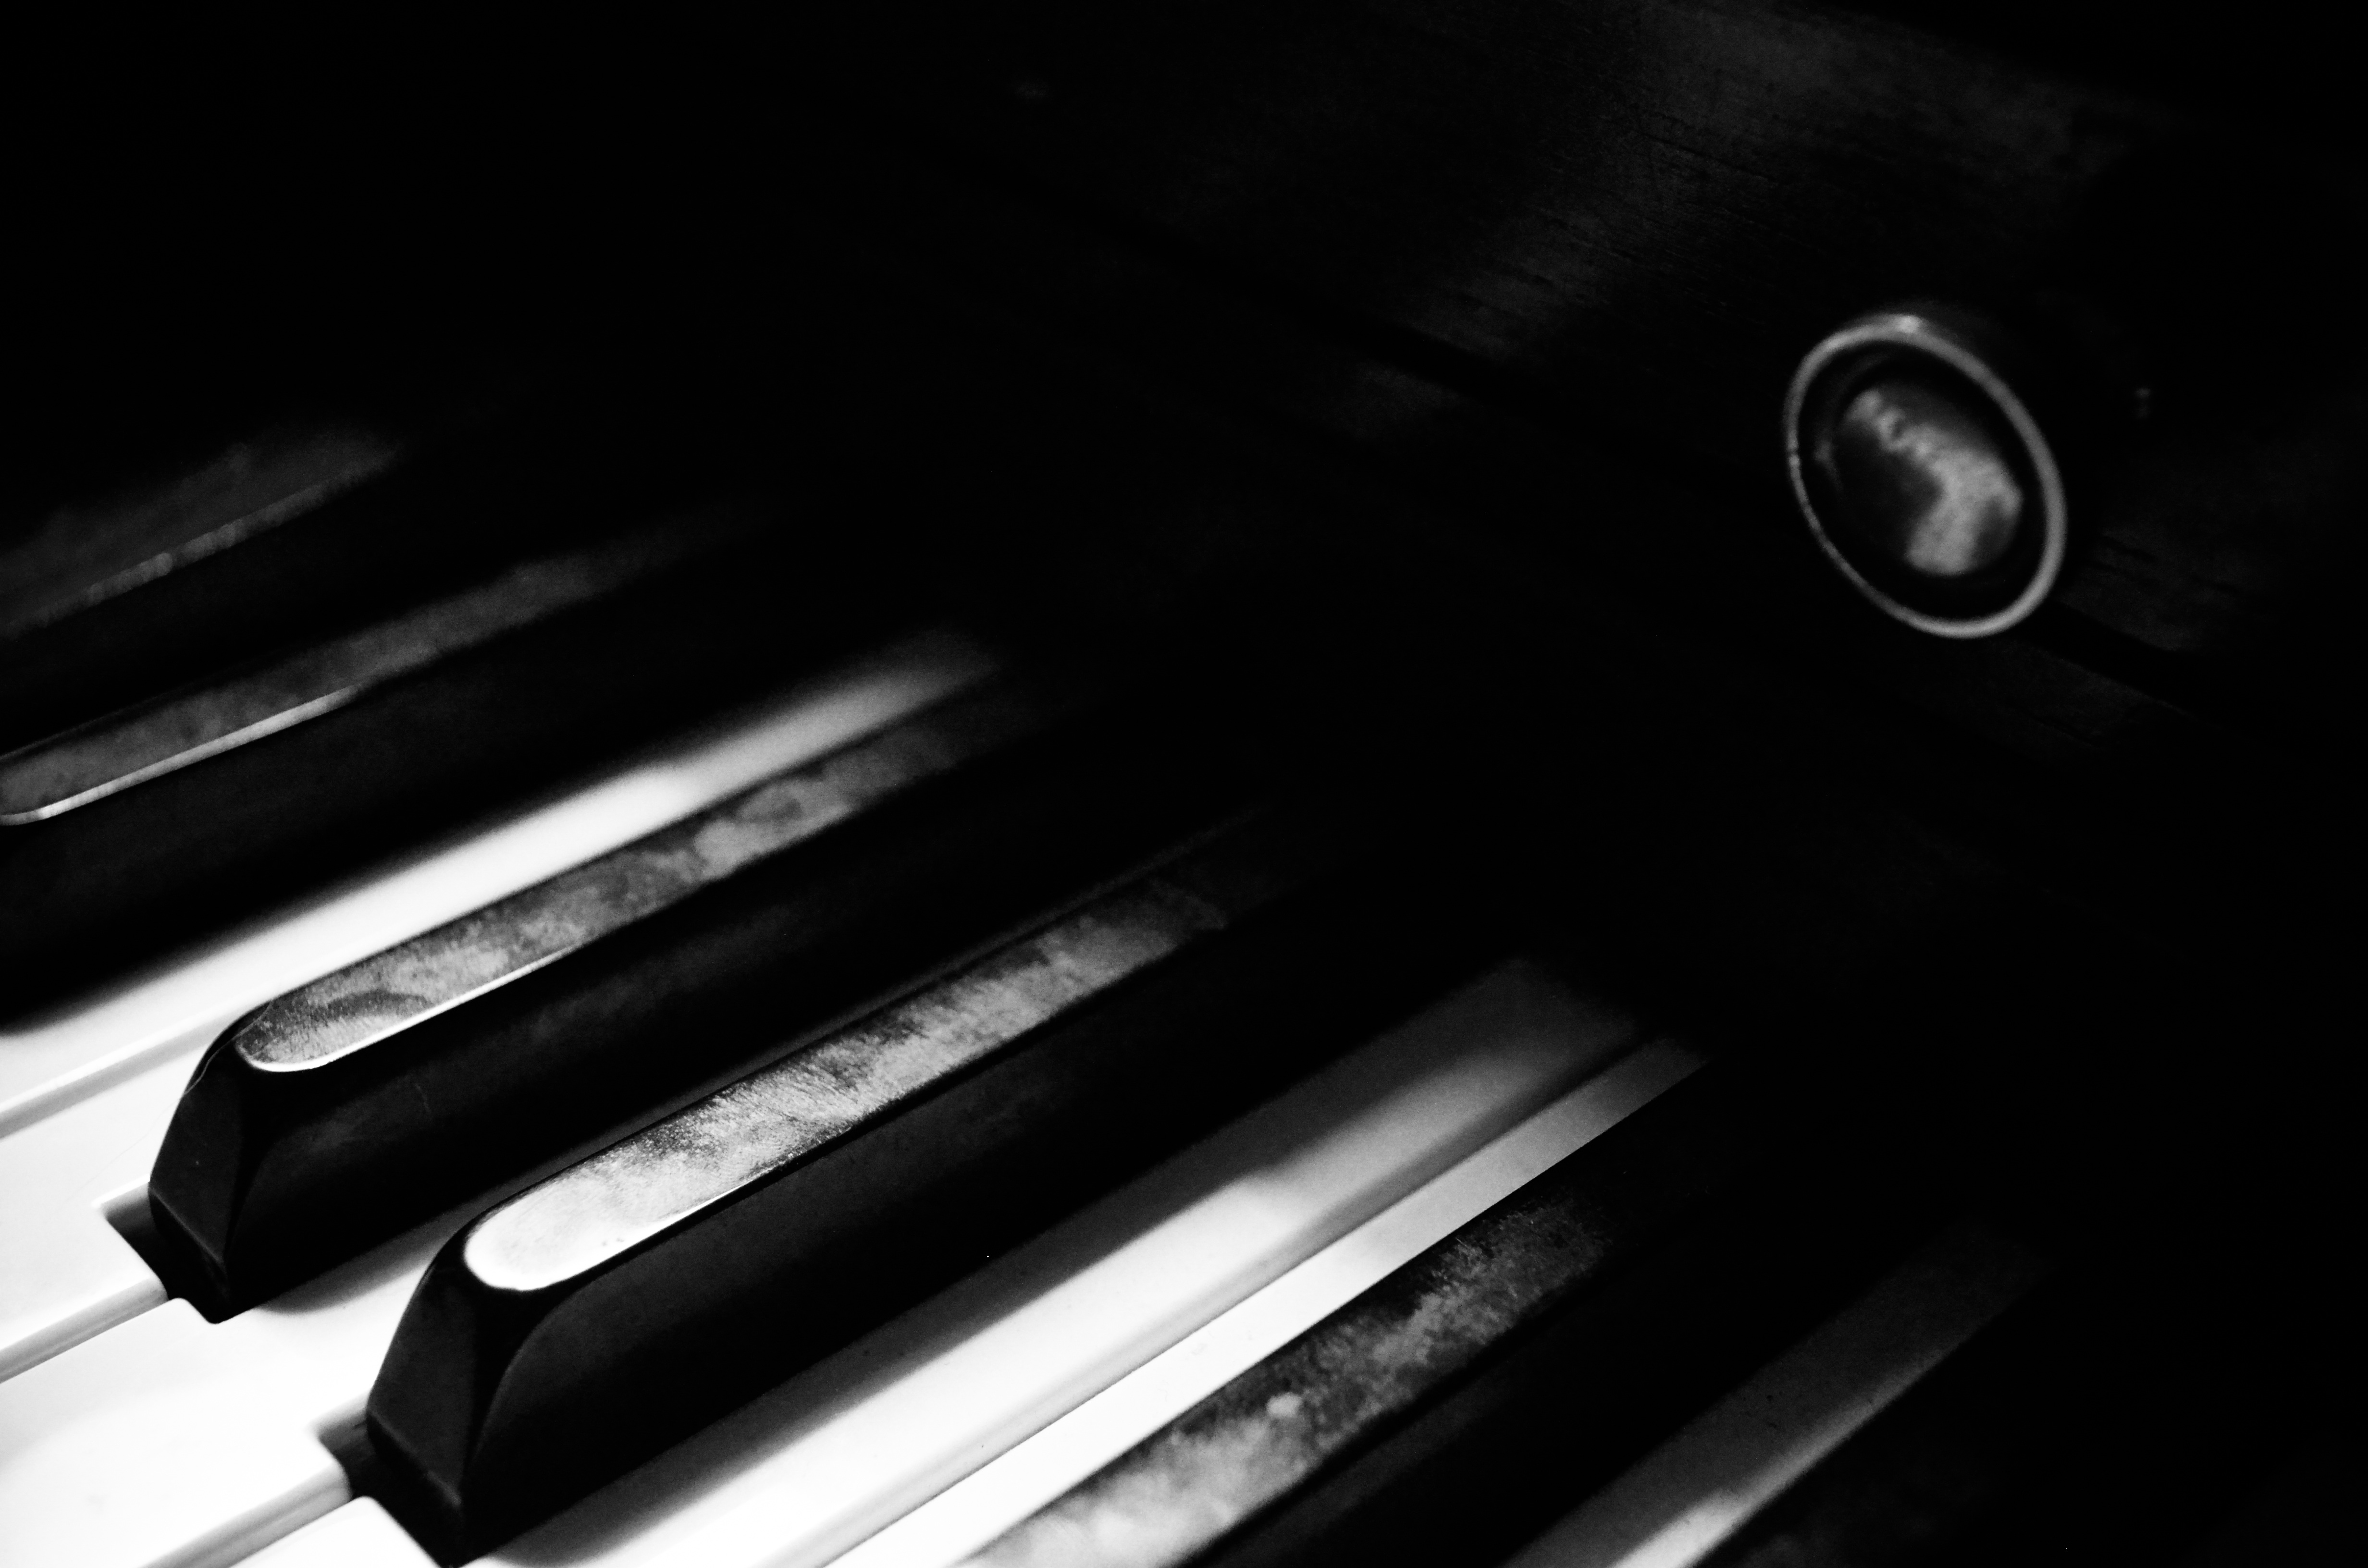
black and white, keyboard, technology, piano, black, monochrome, musical instrument, pianist, monochrome photography, string instrument, digital piano, luxury vehicle, electronic device, musical keyboard, computer component